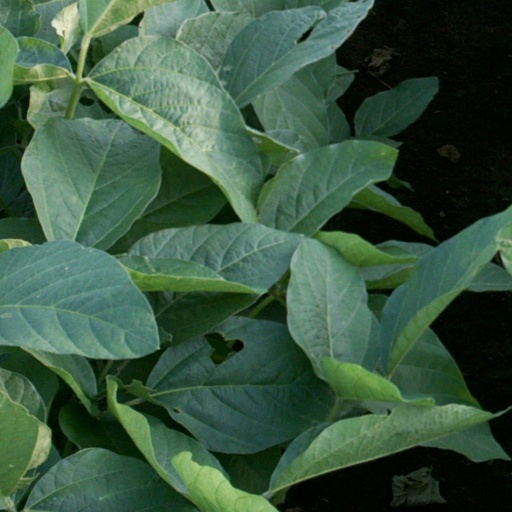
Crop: soybean